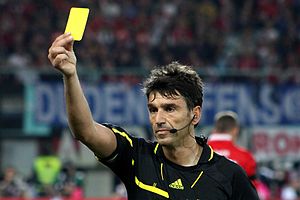
Gult kort / Fodbold
Dommer Massimo Busacca med det gule kort.
Gult kort bruges i forskellige sportsgrene som et tegn fra dommeren om en straf til en spiller, der har forbrudt sig alvorligt mod spillets regler. Et gult kort har en størrelse på ca. 9x12 cm.